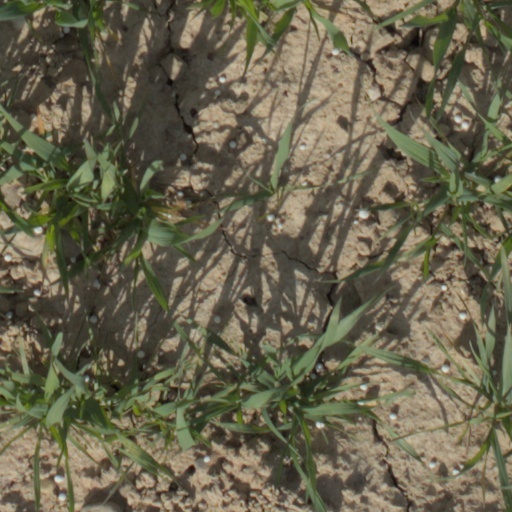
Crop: wheat